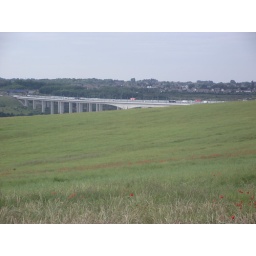
The M2 bridge from a poppy field near Borstal and Burham.